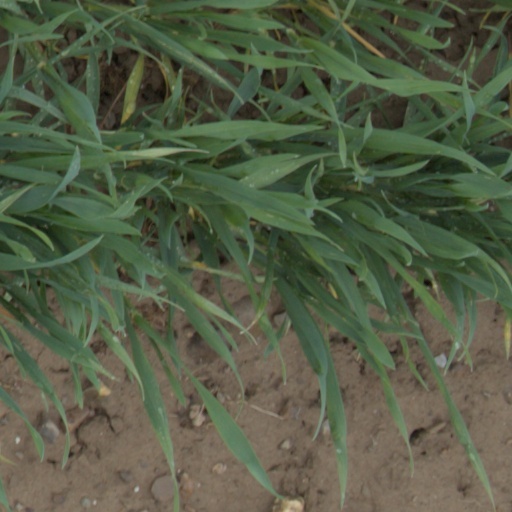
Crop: wheat